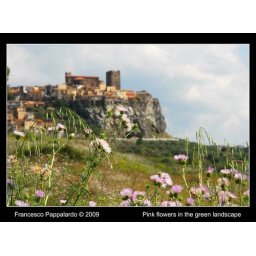
Motta S. Anastasia (CT) - Pink flowers in the green landscape